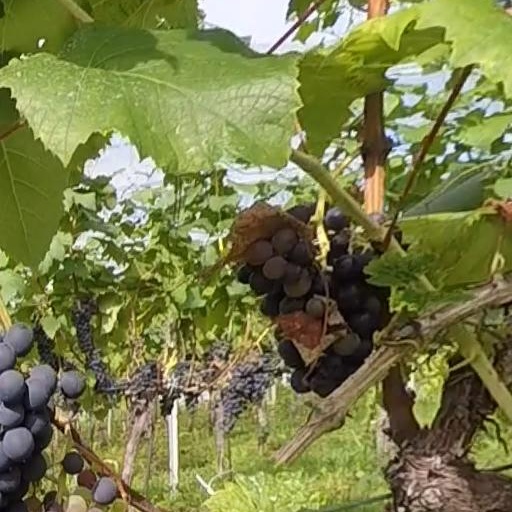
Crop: grape